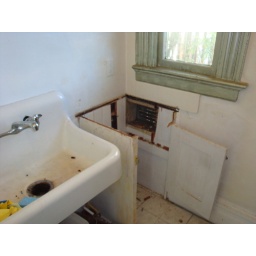
Original sink with cooler under window